Bucharest Metro Line M5

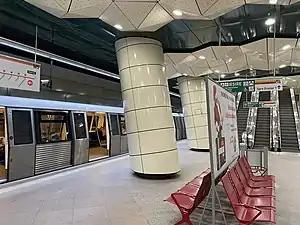
Valea Ialomitei bound Metro train stationed at Eroilor

In 2011, construction started on the first section of the M5. The expected construction cost was €708.6 million. Opened on 15 September 2020, the first section, Râul Doamnei to Eroilor is around long with 10 stations.